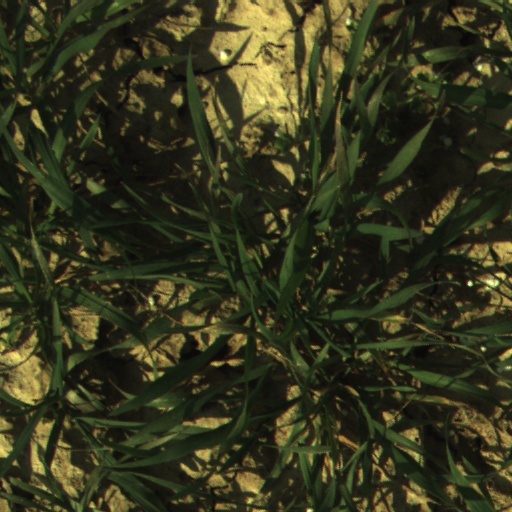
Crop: wheat